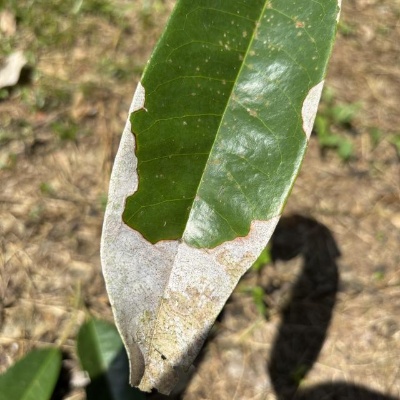
Label: Leaf_Blight